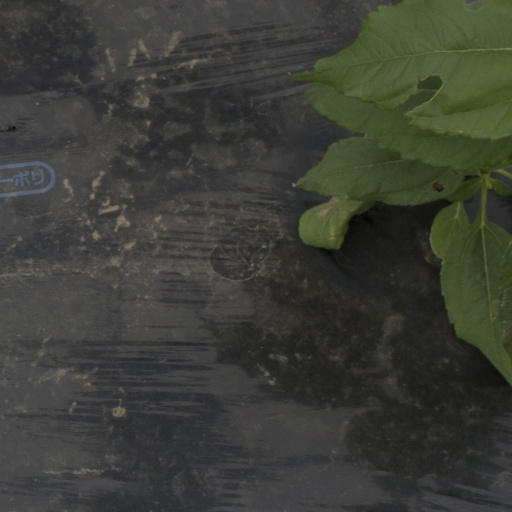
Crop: Jerusalem artichoke